Music of Azerbaijan

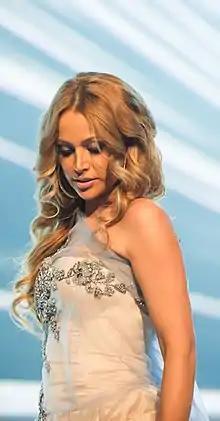
Nikki Jamal became one of the most successful pop artists of the 2010s.

Instruments used in Azerbaijani music include the stringed instruments "tar" (skin faced lute), the "kamancha" (skin faced spike fiddle), the "oud", originally "barbat", and the "saz" (long-necked lute); the double-reed wind instrument "balaban", the frame drum "ghaval", the cylindrical double faced drum "nagara" ("davul"), and the "gosha nagara" (pair of small kettle drums). Other instruments include the "garmon" (small accordion), "tutek" (whistle flute), and "daf" (frame drum).